Indigenous Canadian personalities

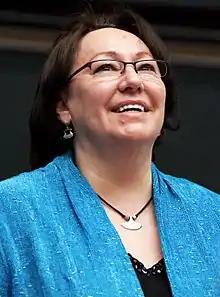
Sheila Watt-Cloutier lecturing at York University's 50-50 Symposium

Inuit serving in political roles have actively advocated in support of the Inuit community. Some Inuit serve within a national political organisation known as the Inuit Tapiriit Kanatami. Abe Okpik CM, was instrumental in helping Inuit obtain surnames rather than disc numbers. Simonie Michael, the first Inuk to be elected to what is now the Legislative Assembly of the Northwest Territories, was among the early Inuit leaders to call for an end to the disc numbers. Kiviaq (David Ward) was the first Inuk to become a lawyer, and is responsible for several important advances in establishing the legal rights of the Inuit. In 2001, Kiviaq won the legal right to use his single-word Inuktitut name. Peter Irniq a former Commissioner of Nunavut set up the offices of "the Official Languages, Access to Information and Conflict of Interest Commissioners". Irniq also has encouraged the use of the Inuit languages and the culture, referred to as Inuit Qaujimajatuqangit or IQ. Sheila Watt-Cloutier, OC, is an Inuk political representative and activist at the regional, national and international levels. Sheila has most recently worked as International Chair of the Inuit Circumpolar Council (formerly the Inuit Circumpolar Conference). Nellie Cournoyea, OC, of Inupiat heritage, served as the first female Premier of the Northwest Territories and the second female leader of an elected legislature in Canada. Helen Maksagak, CM, a Copper Inuk, was the last Commissioner of the undivided NWT and first Commissioner of Nunavut. Paul Okalik was the first Premier of Nunavut whose "dream was to help his people in their dealings with the Canadian justice system." Ann Meekitjuk Hanson is the Commissioner of Nunavut as well as civil servant, broadcaster, journalist, and author.